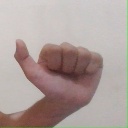
अक्षर: त